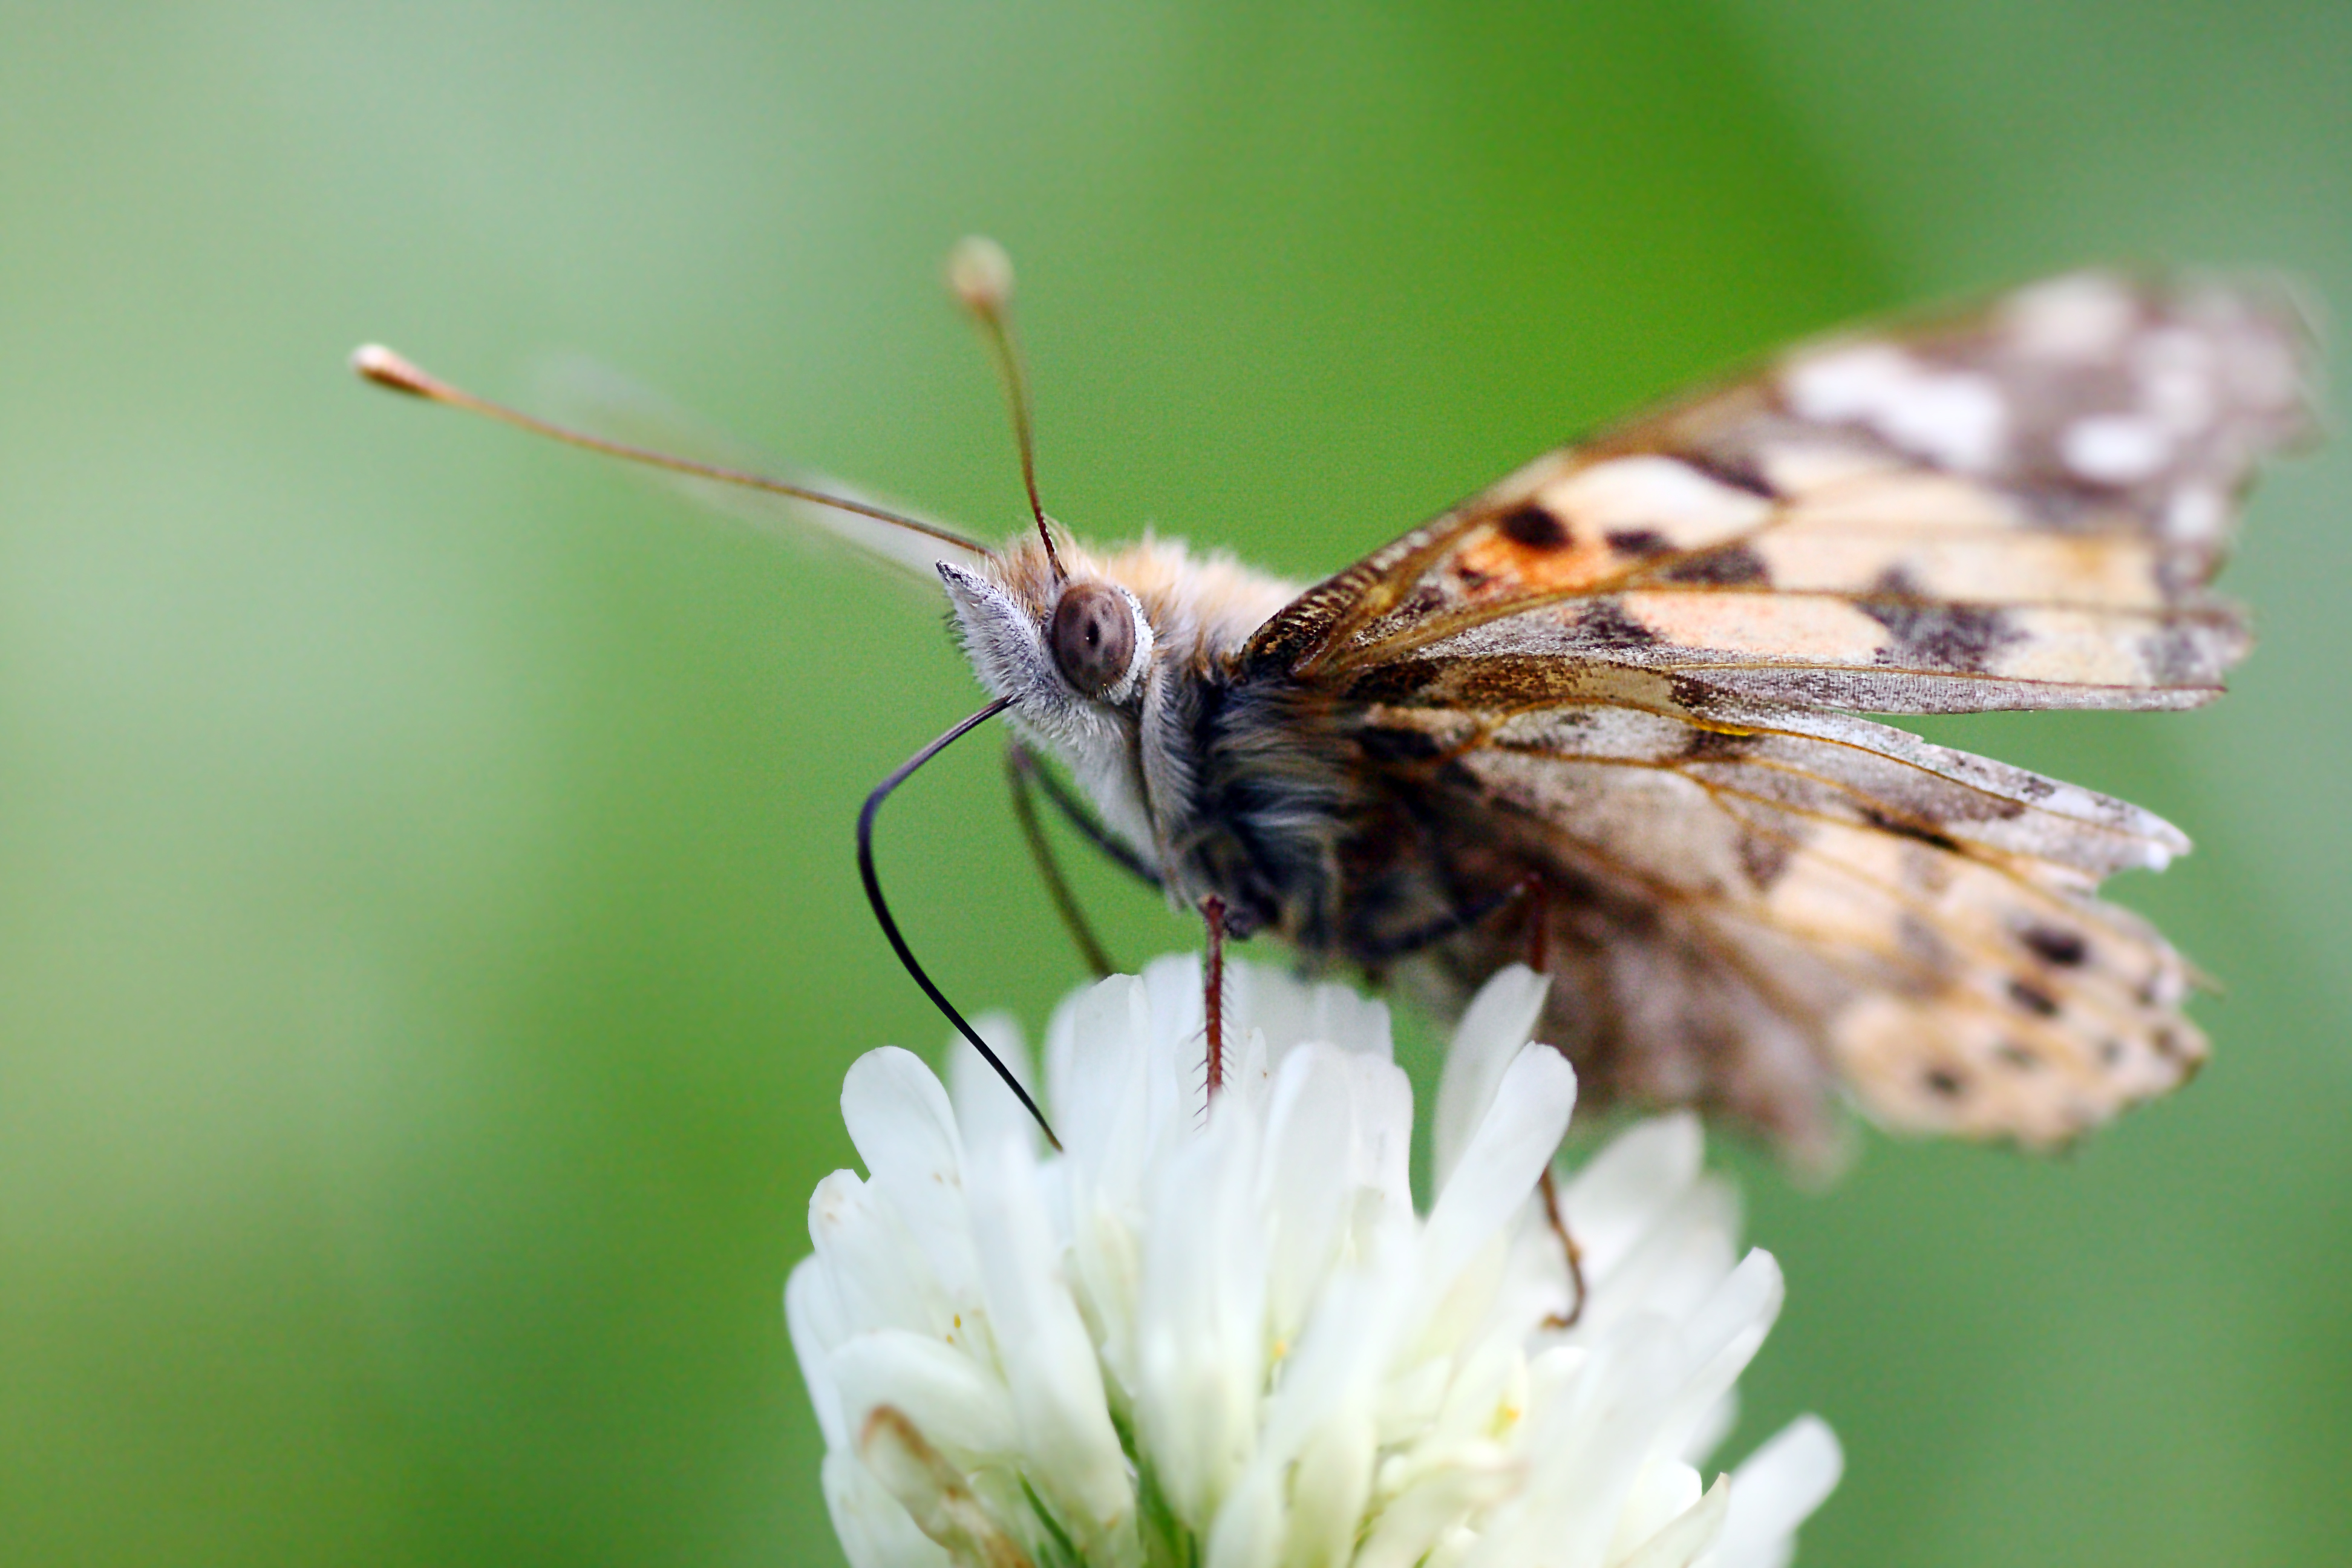
butterfly, insect, moths and butterflies, macro photography, invertebrate, moth, brush footed butterfly, nectar, close up, pollinator, wildlife, organism, arthropod, pest, membrane winged insect, net winged insects, lycaenid